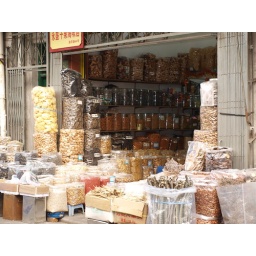
A shop at the spice market. In the plastic bag in the front dried snakeskin.